Giant Bicycles

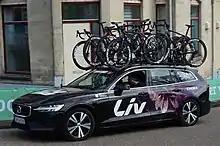
Liv Racing AGR Women's team bikes

In 2014, the Liv/Giant sub-brand was re-branded to Liv. The re-branding was meant to further differentiate the Liv brand products with existing Giant product, communicating the concept of "designed by women for women". All Liv products are designed from the ground up including frame geometry and carbon layup, and utilizes separate molds and designs that separate it from Giant branded products. As part of the rebranding, dedicated Liv stores and Liv zones within most Giant retailers were introduced.